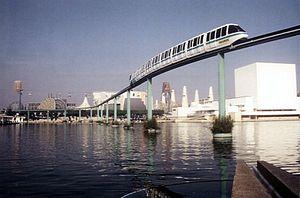
L’Exposition universelle de 1992 ou Expo '92, officiellement Exposition universelle de Séville 1992 s'est tenue du 20 avril au 12 octobre 1992 à Séville, en Espagne, sur l'île de La Cartuja. L'Exposition avait pour thème « L'Ère des Découvertes » et célébrait les 500 ans de la découverte de l'Amérique.